Spain

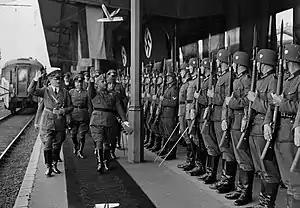
Spanish leader Francisco Franco and Adolf Hitler at the Meeting at Hendaye, 1940

In 1793, Spain went to war against the revolutionary new French Republic as a member of the first Coalition. The subsequent War of the Pyrenees polarised the country in a reaction against the gallicised elites and following defeat in the field, peace was made with France in 1795 at the Peace of Basel in which Spain lost control over two-thirds of the island of Hispaniola. In 1807, a secret treaty between Napoleon and the unpopular prime minister led to a new declaration of war against Britain and Portugal. French troops entered the country to invade Portugal but instead occupied Spain's major fortresses. The Spanish king abdicated and a puppet kingdom satellite to the French Empire was installed with Joseph Bonaparte as king.